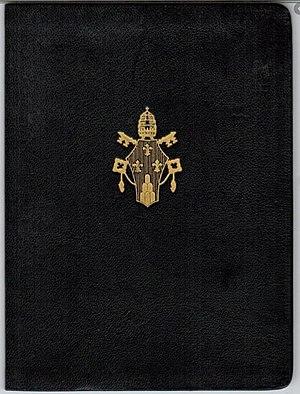
Le passeport du Vatican peut désigner deux passeports émis par deux autorités différentes :